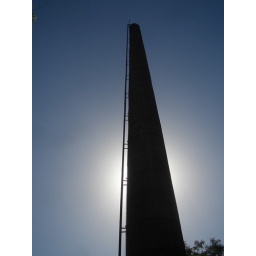
tower near my building